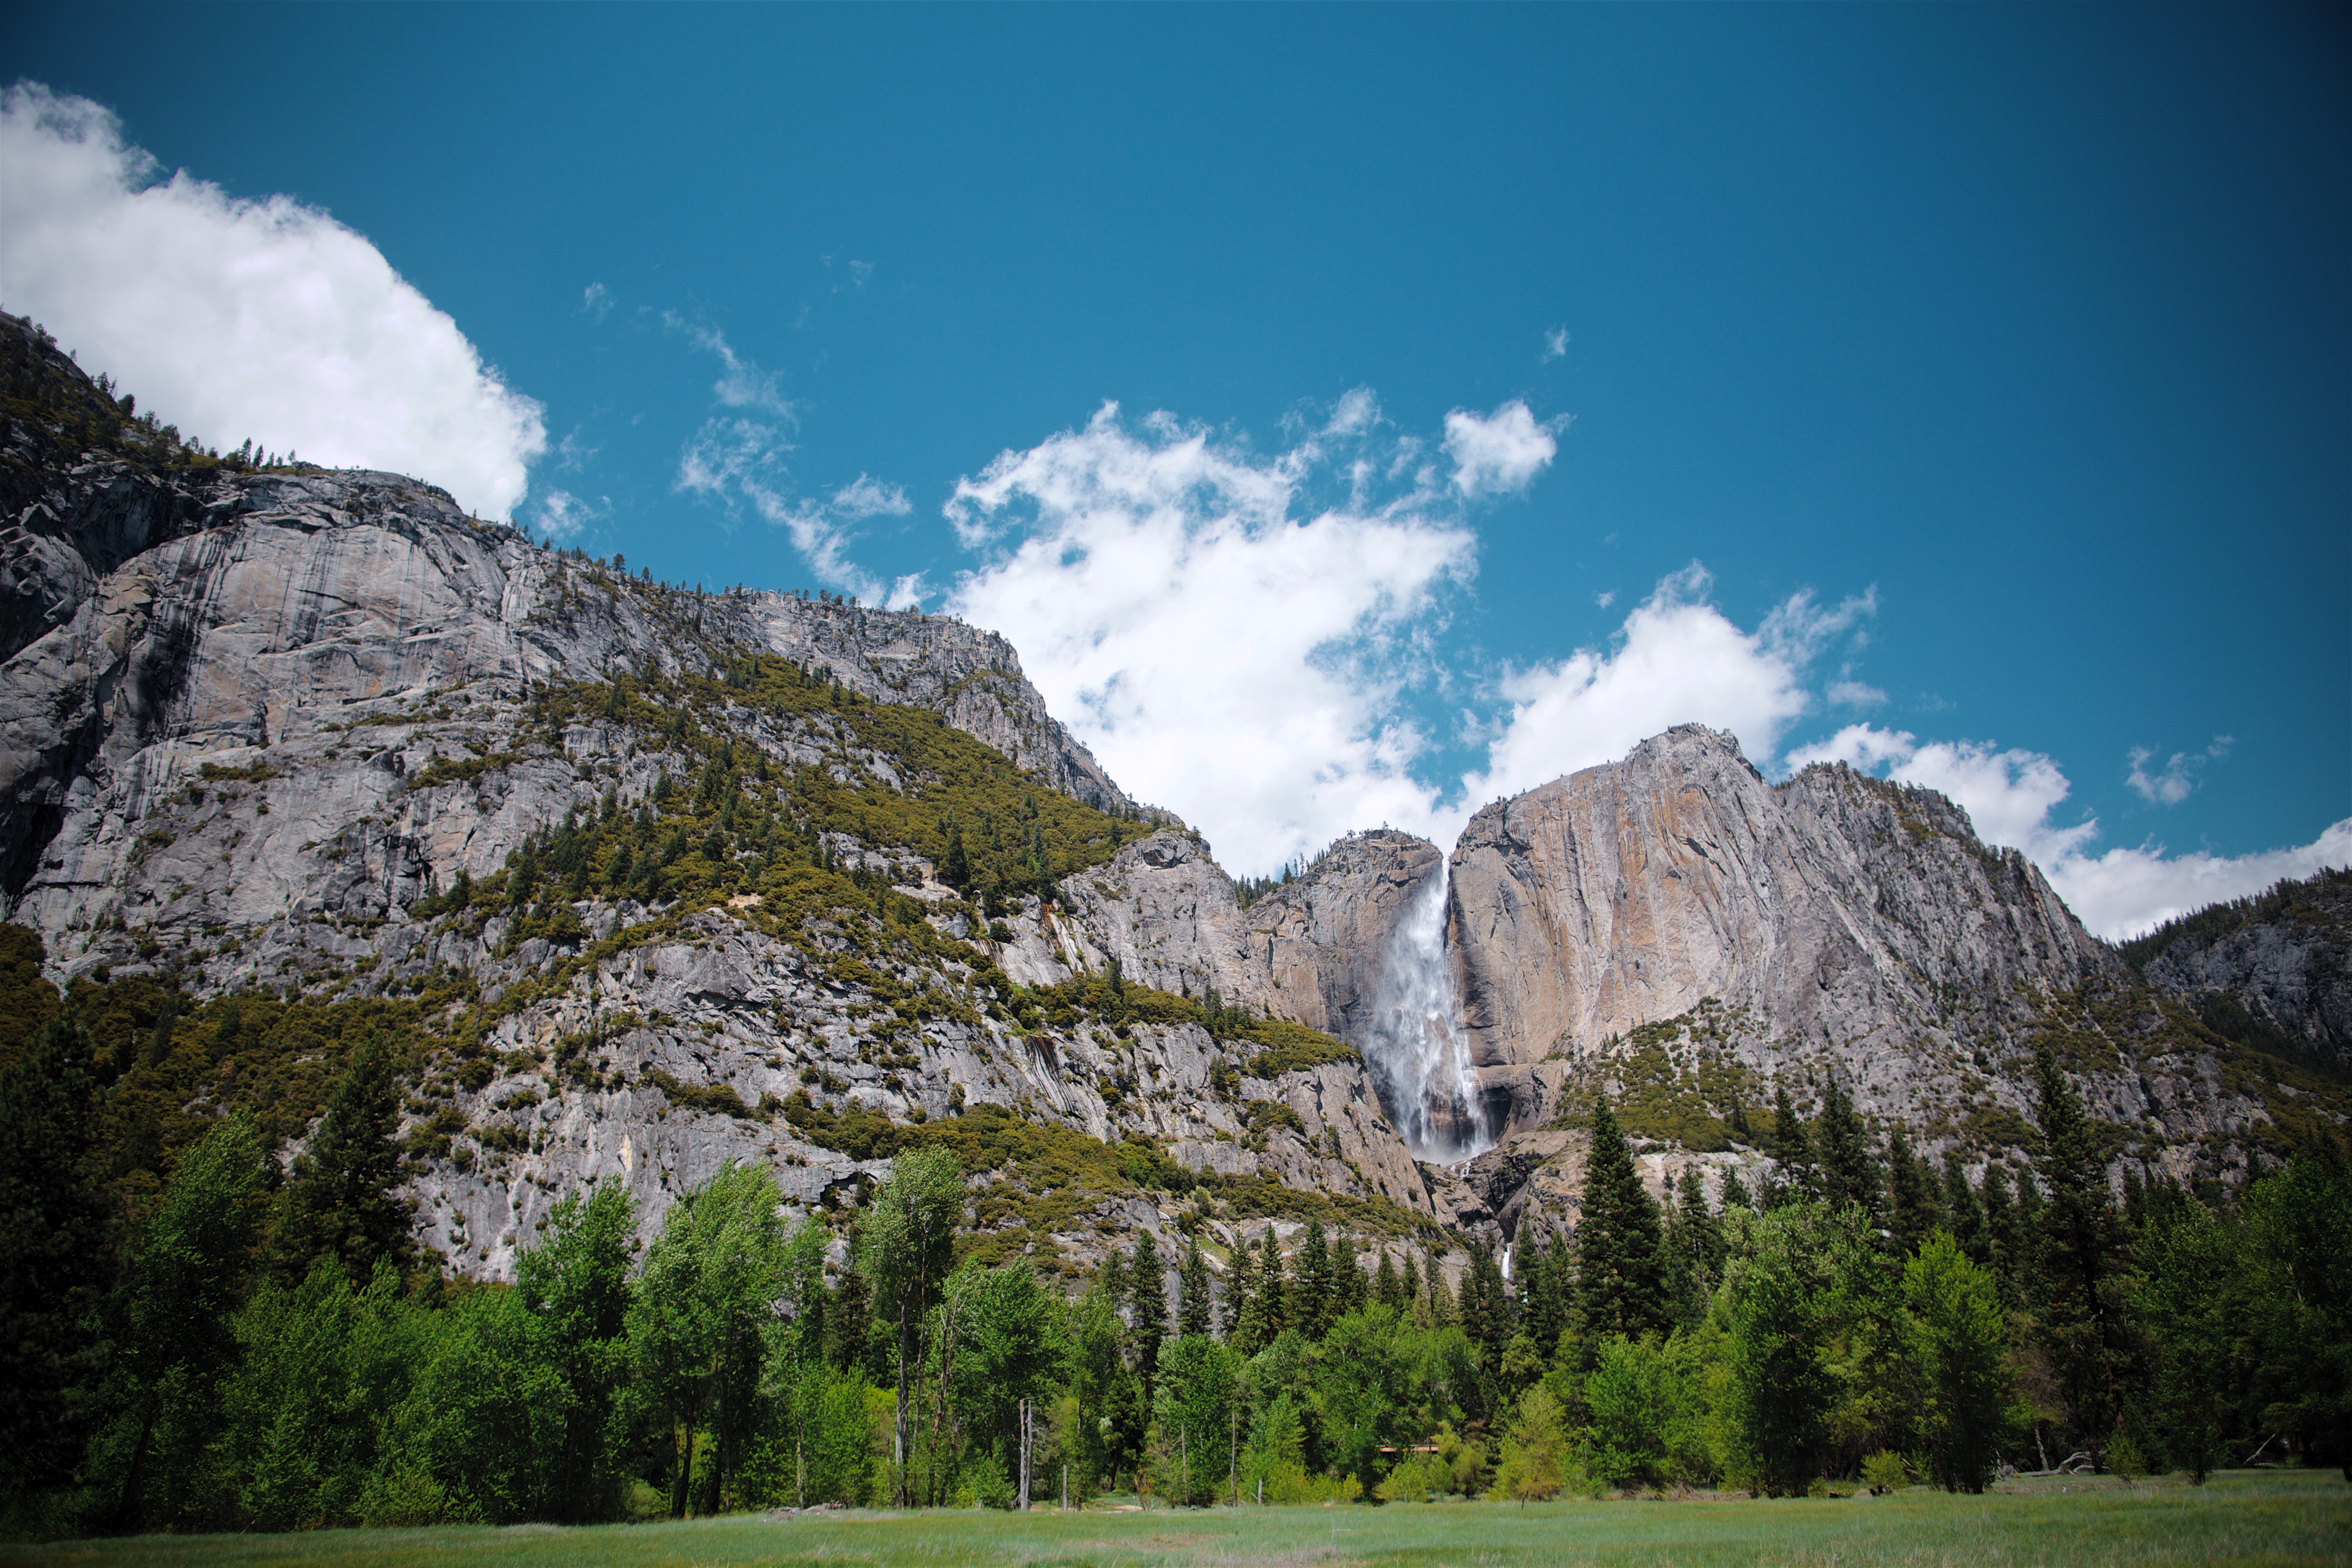
landscape, nature, wilderness, mountain, meadow, valley, mountain range, park, terrain, national park, alps, plateau, landform, mountain pass, geographical feature, mountainous landforms